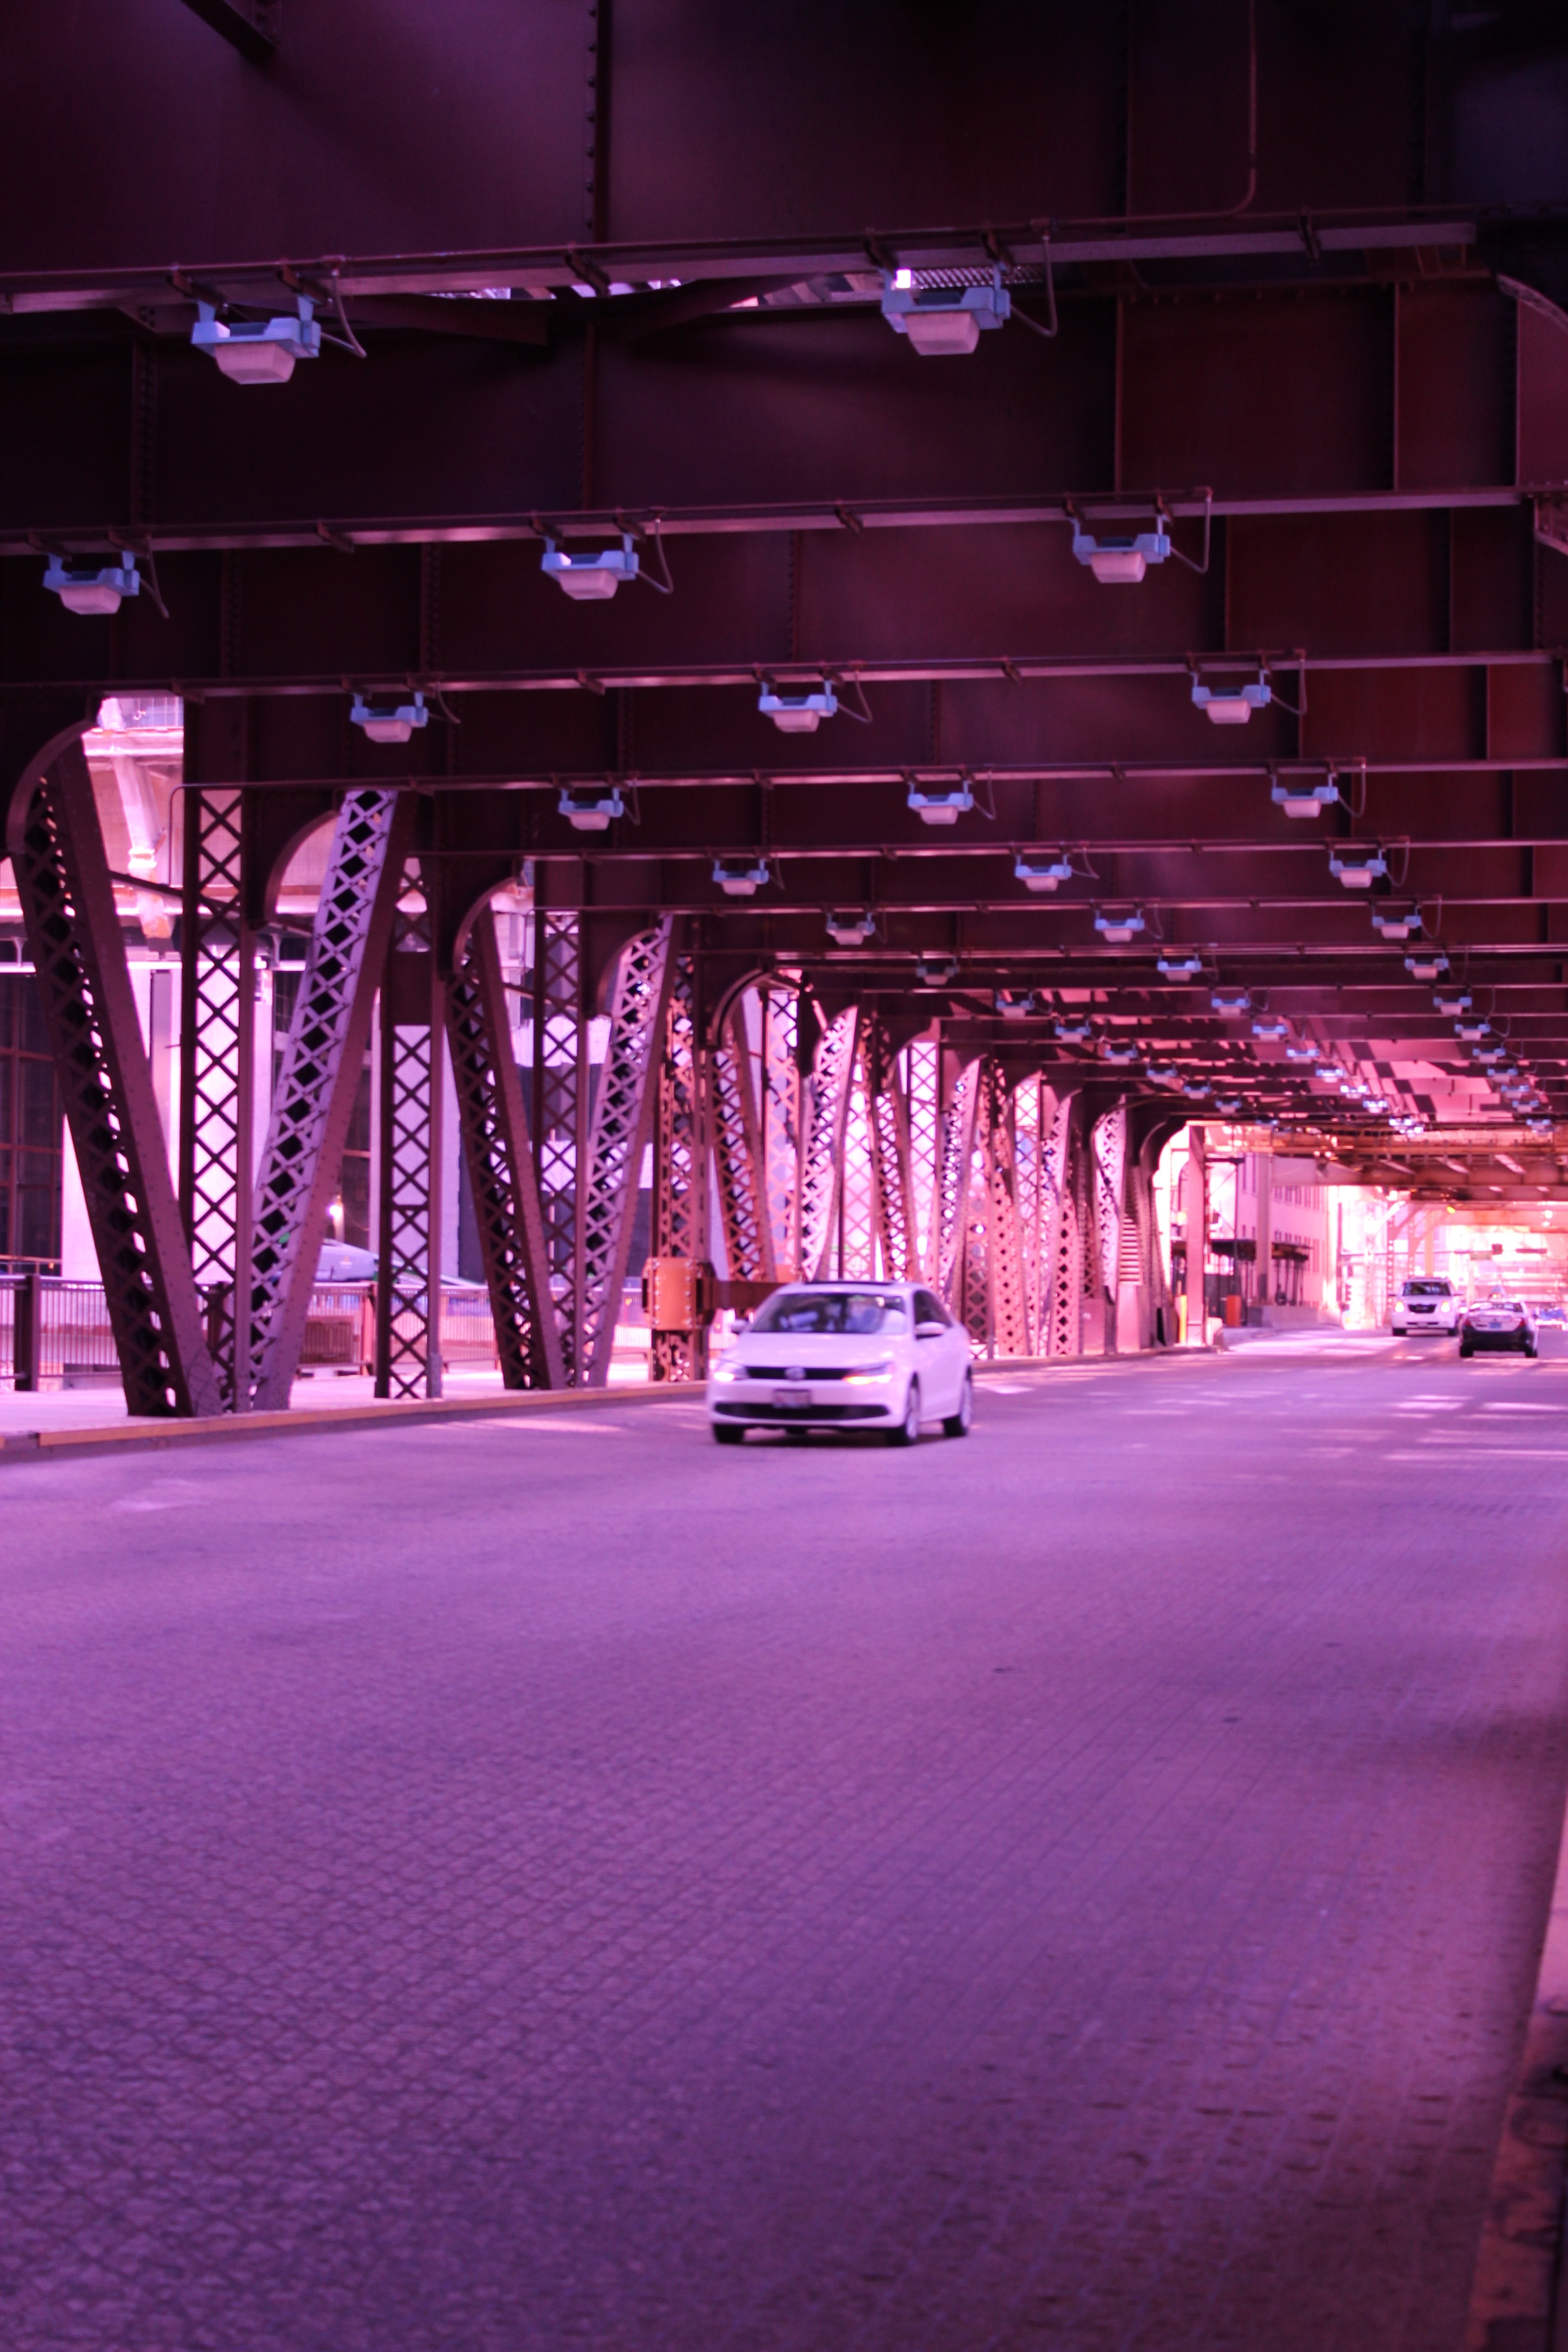
light, night, evening, lighting, shape